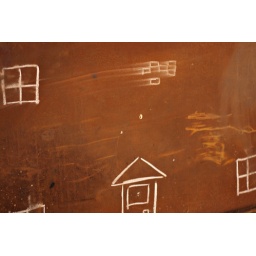
On the side of a rusty water tank at Newman Brothers Coffin Works in the Jewelery Quarter, Birmingham.